Penobscot River

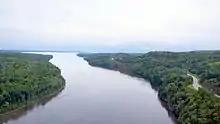
The river viewed from the Penobscot Narrows Bridge Observatory as it empties in Penobscot Bay (2013)

In 2001, the Old Town Paper Mill won a case against the Penobscot Nation, under the Maine Freedom Access Act, where they were given access to documented tribal correspondence with the EPA in regards to the regulations of water quality. It was announced in 2007 that a study would be conducted by the EPA in regards to the Penobscot river system. This study would examine the levels of contamination from PCBs, mercury, and dioxin in various culturally important species.